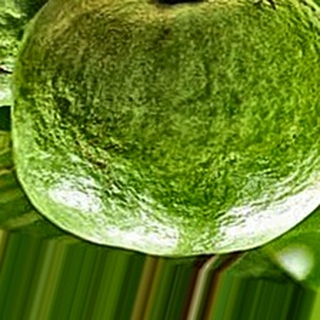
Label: healthy_guava